Inland thornbill

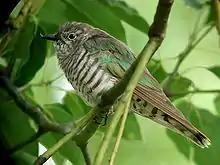
Shining bronze-cuckoo

The genus "Acanthiza" is native to New Guinea and Australia and comprises 12 sexually monomorphic species. The inland thornbill male is larger than the female. Some species of "Acanthiza" breed in pairs, while others are cooperative breeders. Inland thornbills are believed to breed in pairs as they are typically found alone or in pairs; this behaviour is similar to the known pair breeder, the brown thornbill. However, the ancestral breeding state for the genus "Acanthiza" and the tribe Acanthizini is cooperative breeding. Within the "Acanthiza," on two separate occasions, pair breeding is believed to have evolved, but this is not believed to be due to environmental variables.